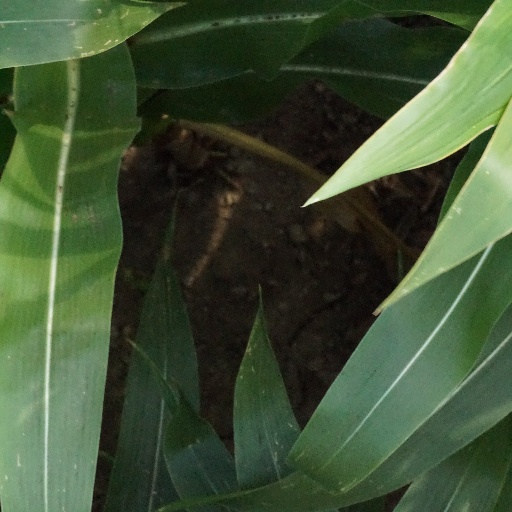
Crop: maize; corn